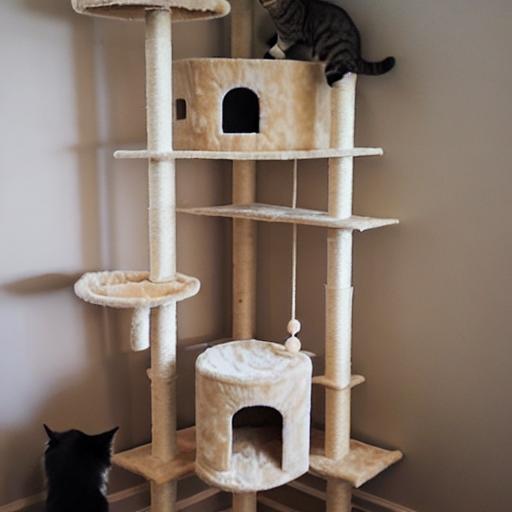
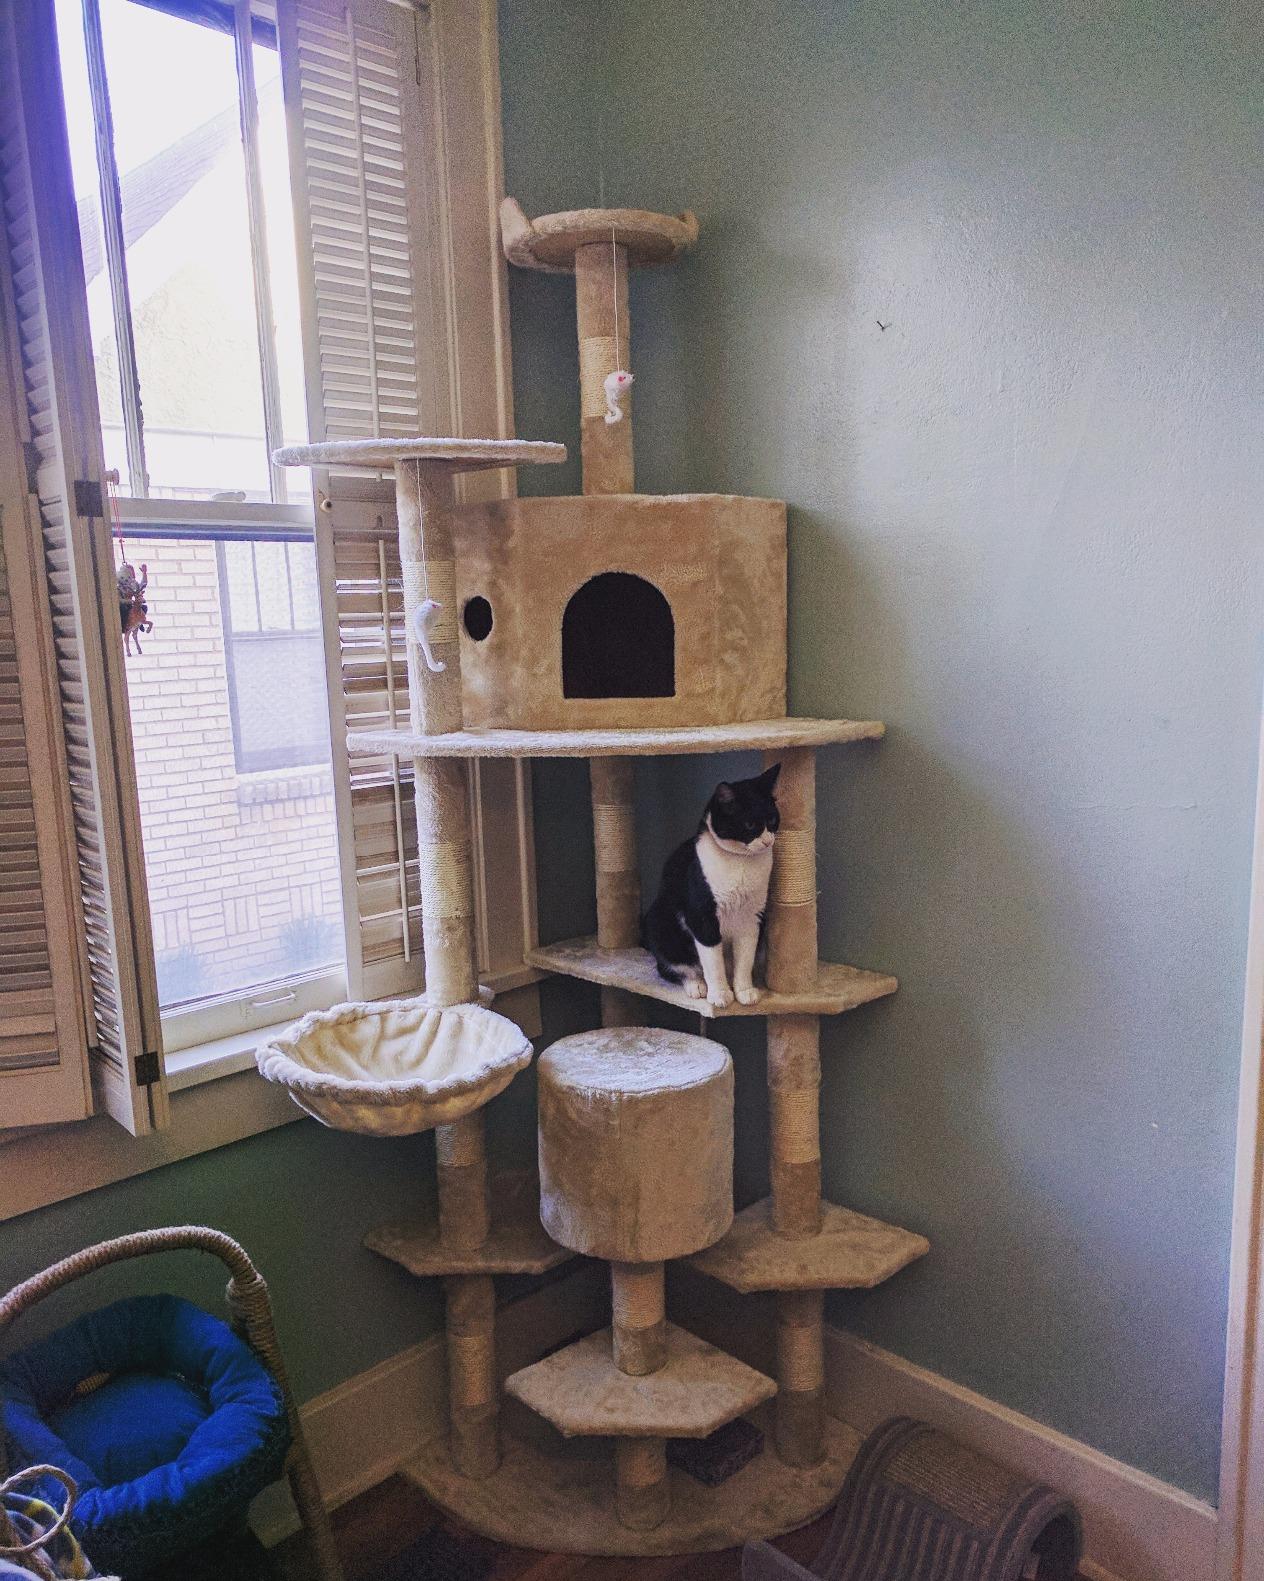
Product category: items_cat tree
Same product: no